History of Elmina

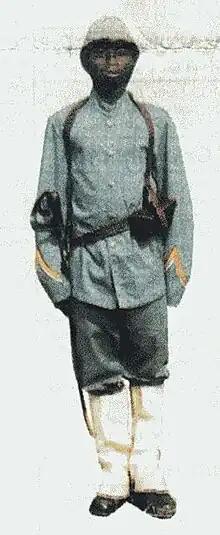
Elmina recruit for the Royal Netherlands East Indies Army

In the 1830s, the Dutch found a new way to take advantage of their increasingly deficient possession of Elmina after the abolition of the slave trade. They persuaded the leaders of Elmina to promote the enrolment into the Royal Netherlands East Indies Army, among their subjects. They lured with a secure income, the opportunity to see the world, and the prospect of old-age security. About 100 men, especially from Afro-European families of Elmina and Accra, were recruited for the Dutch colonial army during this phase. Later, the Dutch concluded a treaty with the king of the Ashanti Empire for the recruitment of further recruits, who were brought via Elmina to the Dutch East Indies in today's Indonesia. These recruits were known as Belanda Hitam. Between 1831 and 1872, about 3,000 Africans were deployed to the Dutch East Indies. At the end of the service, a smaller part of the Belanda Hitam returned to Elmina. There they were assigned plots behind Fort Coonradsburg on a hill that is still called Java Hill today. The Belanda Hitam also appointed one of their own as leaders of their community and thus acted as a group for a time. Today there is no group in Elmina that can be identified as descendants of the Dutch colonial soldiers. The memory of this common Ghanaian-Indonesian history has been maintained at Elmina has been preserved in its own Java Museum. Another legacy of Elmina's connection with Java is the art of batik, which spread over large parts of West Africa from Elmina.